Shirdley Hill railway station

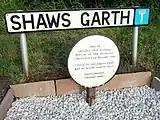
A plaque on the corner of Shaws Garth, marking the site of the station.

The station closed to passengers on 26 September 1938, though the line remained open for goods traffic until 21 January 1952. Tracks from to Shirdley Hill were left in place until 1964 for the storage of excursion coaches.